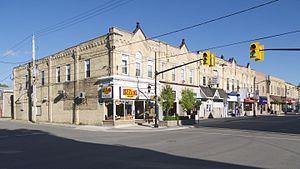
"Chesley est une communauté du comté de Bruce, en Ontario, au Canada, située dans la municipalité d' Arran–Elderslie. Son slogan est ""La plus belle ville des environs"". Chesley est situé au nord de Walkerton sur la ""Bruce Road 19"" et de Hanover sur la ""County Roqd 10"".